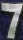
Number: 7